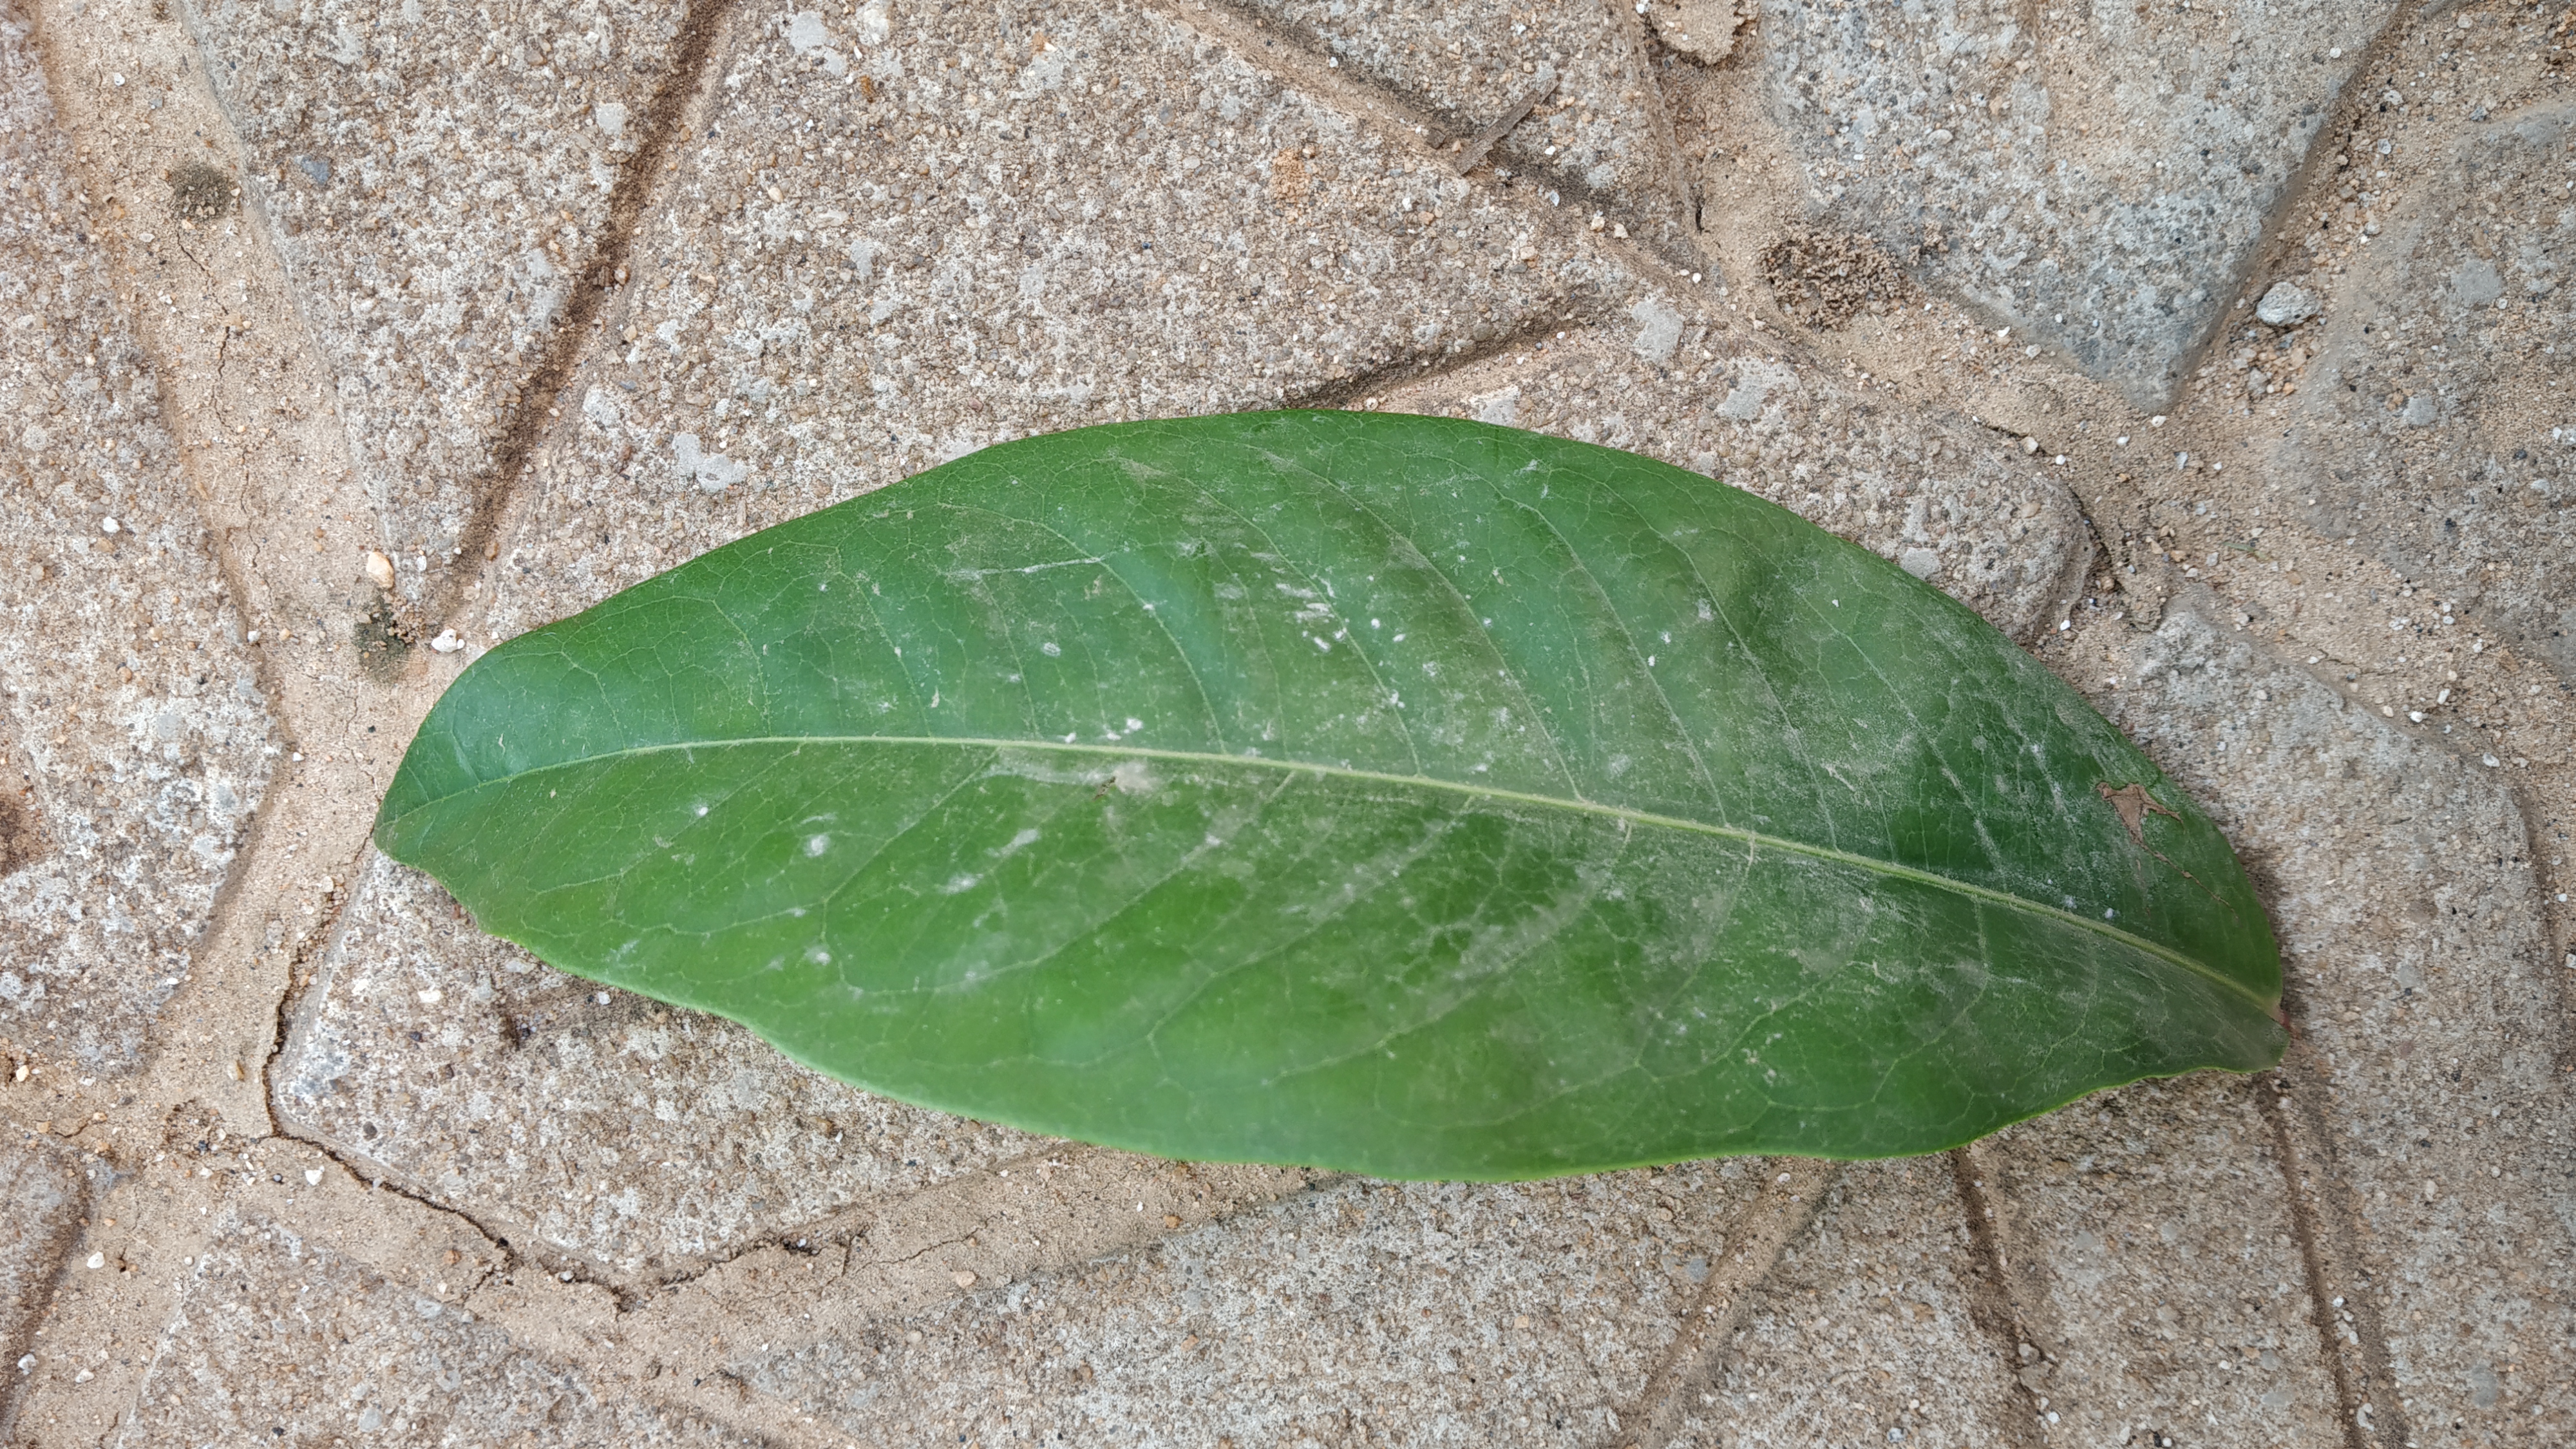
Plant: kepala